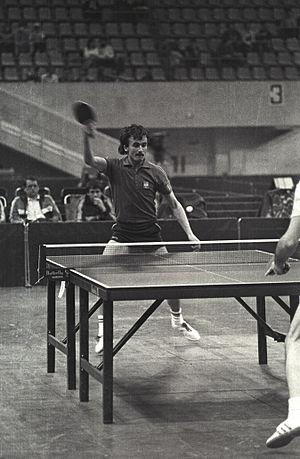
Andrzej Grubba, né le 14 mai 1958 à Brzeźno Wielkie en Pologne, et décédé des suites d'un cancer des poumons le 21 juillet 2005 à Sopot, était un pongiste polonais.